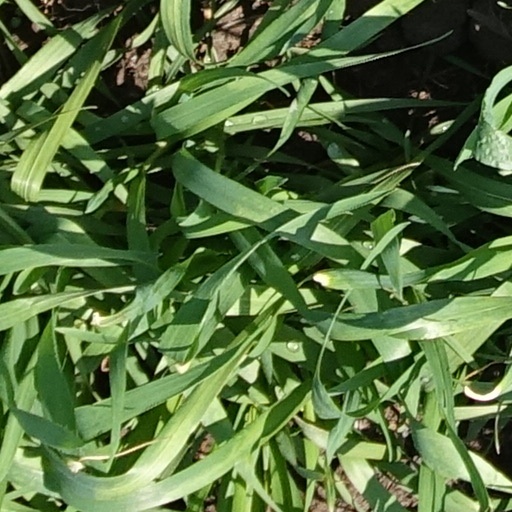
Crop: wheat